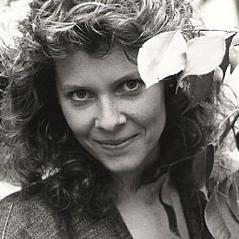
Age: 30